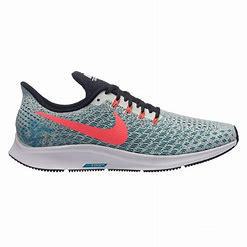
Brand: Nike
Model: Air Zoom Pegasus 35